Enfield No. 2

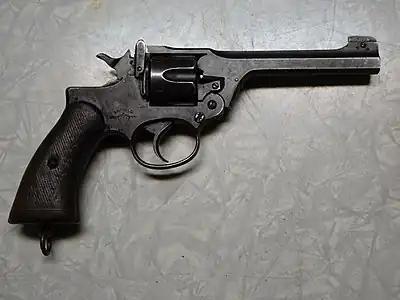
Enfield No. 2 Mk 1 mfg 1938 in original condition, with hammer spur and original wood grips. Operates both single and double action.

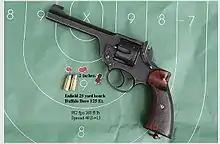
An Enfield No. 2 Mk1* in fine condition. From bench rest at 25 yards.

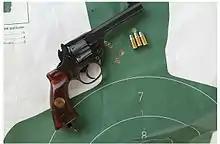
One hand rapid fire group with Enfield .38/200

There were three main variants of the Enfield No 2 Mk I revolver. The first was the Mk I which had a full-spur hammer and was double-action/single-action, meaning the shooter could either thumb-cock the hammer before pulling the trigger or could pull the trigger with the hammer uncocked; some shooters preferred the latter option as the trigger pull is much lighter with the hammer cocked. The handgrips were made of wood. This version was made until 1939, when a change order introduced the Mk I*. About 55,000 Mk Is were made, and an unknown number were converted to Mk I* during factory repair, as required by the change order that created the Mk I*. See: Stamps, Mark, and Ian Skennerton, ".380 Enfield Revolver No. 2" for further information.